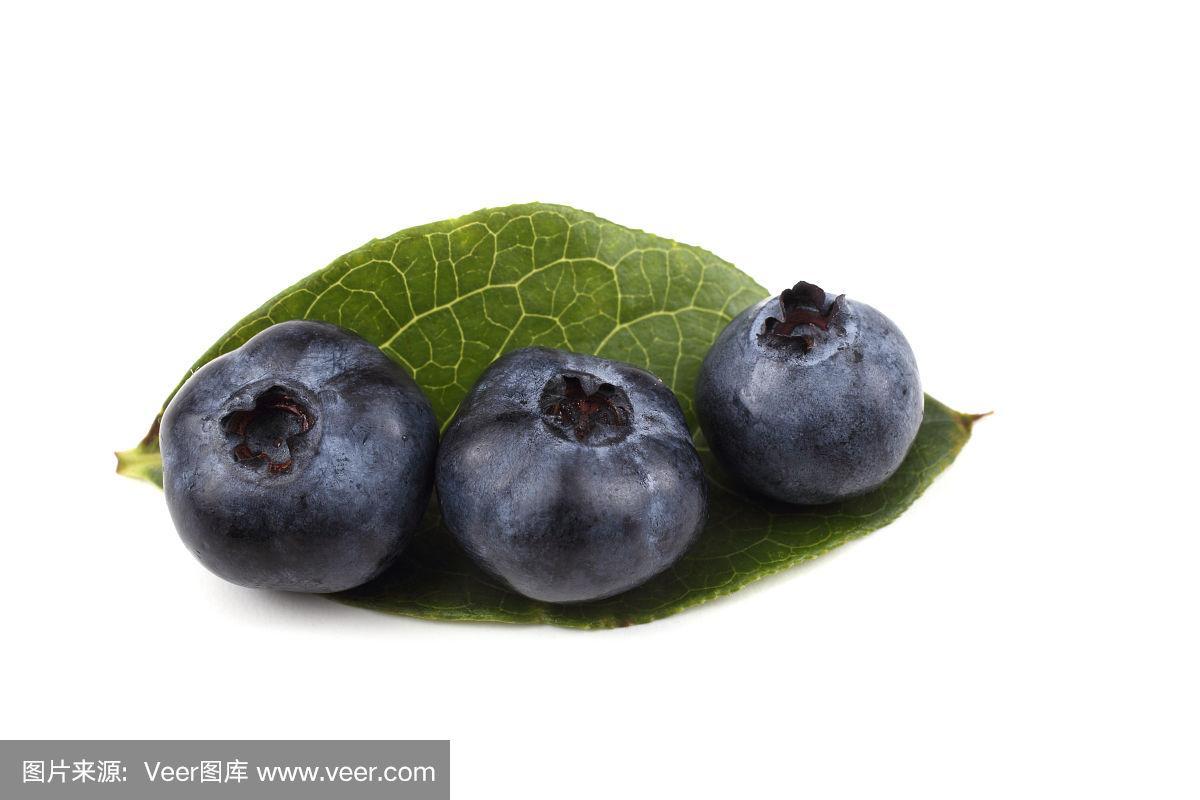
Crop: blueberry
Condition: healthy